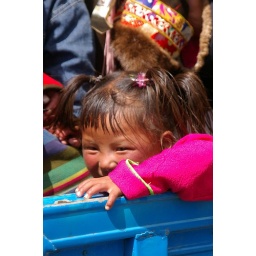
Small Tibetan girl in back of a truck